Richard Pearse

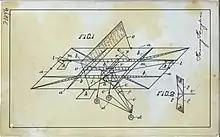
Figure 1, "An Improved Aerial or Flying Machine", Complete Specification, New Zealand Patent no. 21476. Inventor: R W Pearse

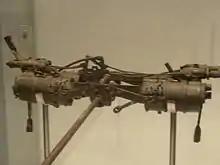
Richard Pearse's water-cooled four-cylinder aero engine on display at MOTAT

As no light suitably powered engines could be purchased at that time, many pioneering inventors made their own. In 1951, Pearse, then 73 years old, told Dr. J R Gilmour during an examination for aged care, that he had made an engine away back "during the Boer War". This could be anytime between 1899 and 1902. In that period, the only person available to Pearse, with knowledge of building hydrocarbon engines, was Cecil Wood of Timaru, who, from the mid-1890s, had pioneered New Zealand built internal combustion engines, motorcars and motorcycles. In later years, Wood told George Bolt and Harold Cederman that Pearse had visited him "in 1901 and 1902, and was shown how to make spark plugs with the central electrode insulated by mica. Wood also helped him with the design of surface carburettors."